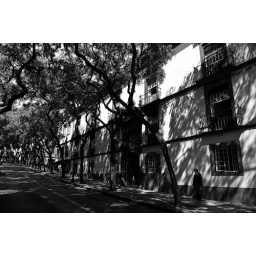
A black and white study of a shady, tree-lined street in the old town of Funchal in Madeira